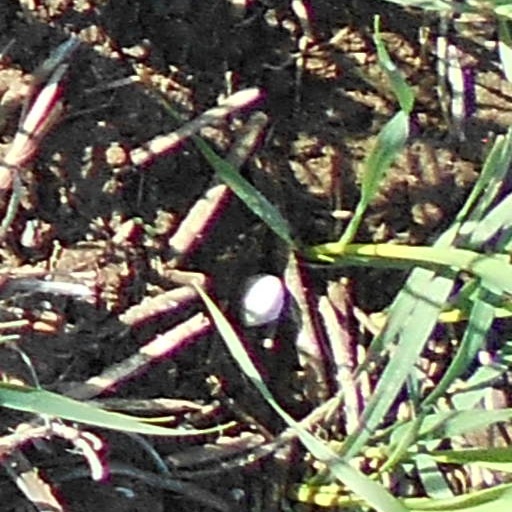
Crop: wheat